Tidal flooding

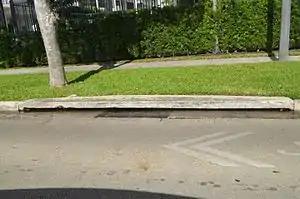
Saltwater in drain on a bayfront street (Brickell Bay Drive) in Miami just up to street level; while not a direct flood, this inhibits normal passive, gravity-based drainage.

Tidal flooding is capable of greatly inhibiting natural gravity-based drainage systems in low-lying areas when it reaches levels that are below visible inundation of the surface, but which are high enough to incapacitate the lower drainage or sewer system. Thus, even normal rainfall or storm surge events can cause greatly amplified flooding effects. One passive solution to intrusion through drainage systems are one way back-flow valves in drainage ways. However, while this may prevent a majority of the tidal intrusion, it also inhibits drainage during exceptionally high tides that shut the valves. In Miami Beach, where resilience work is underway, the pump systems replace insufficient gravity-based systems.